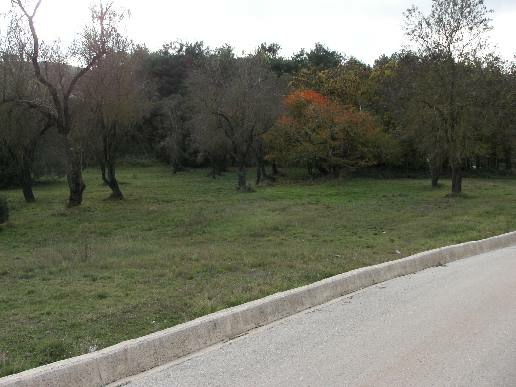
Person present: No